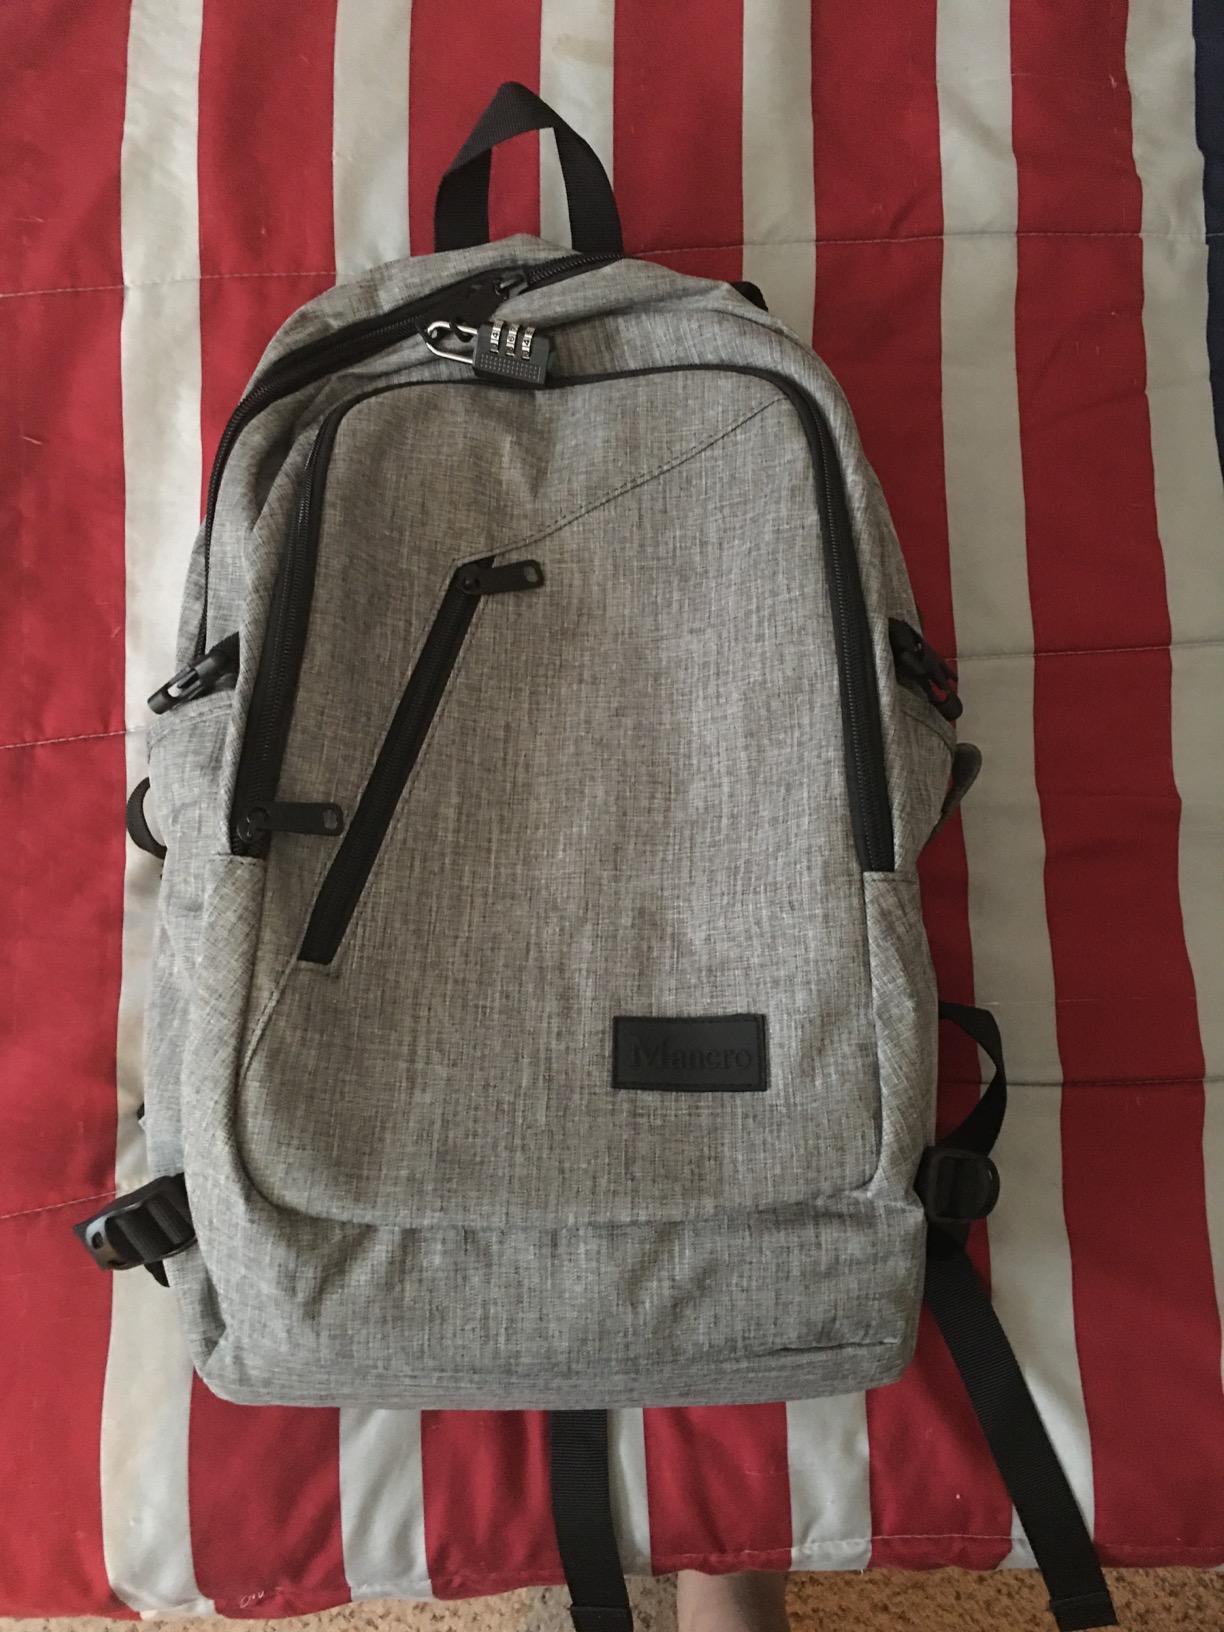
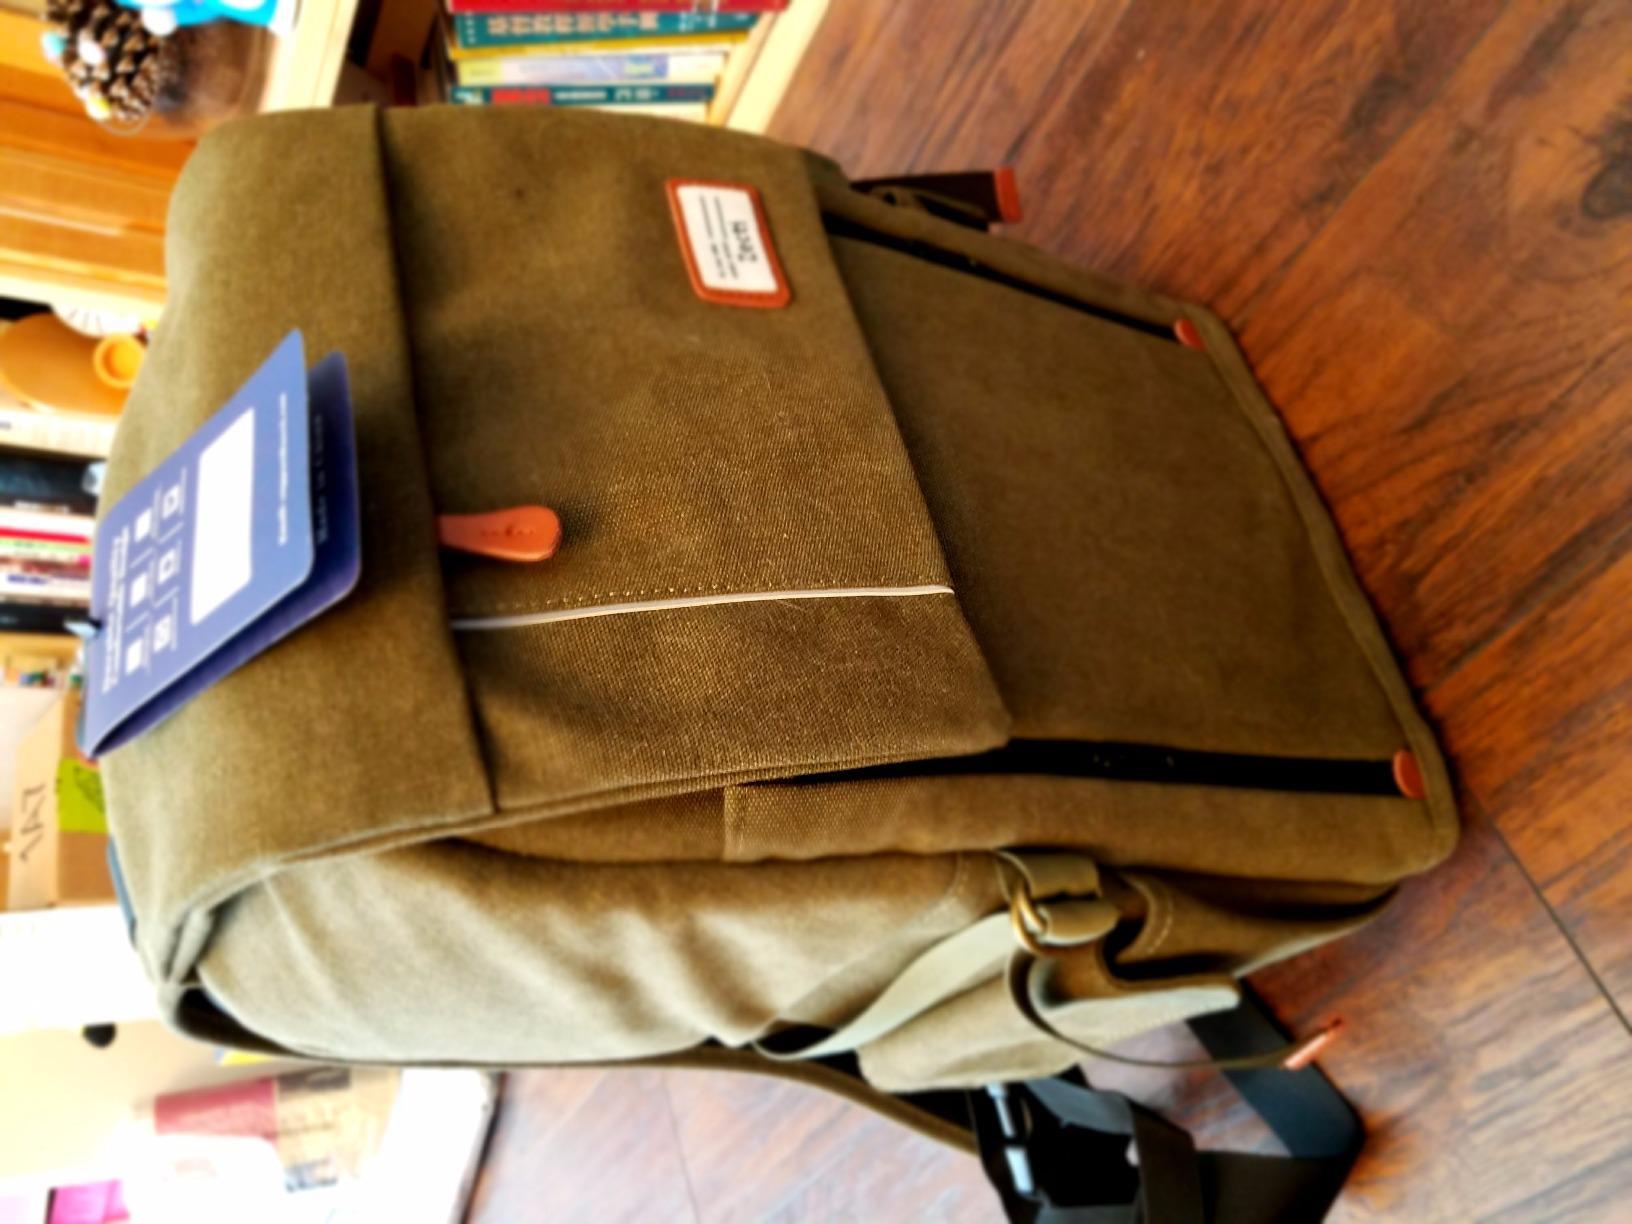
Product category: bag
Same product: no